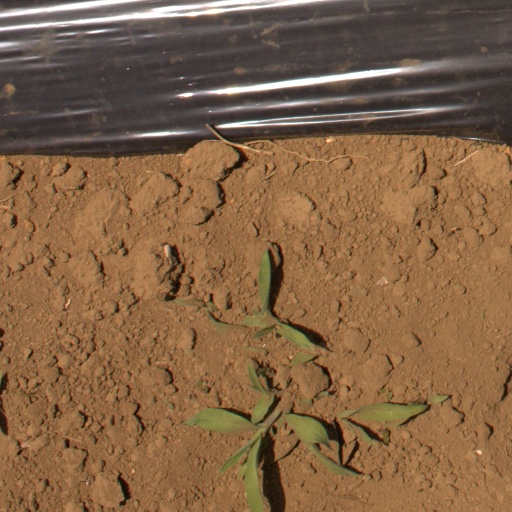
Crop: Jerusalem artichoke